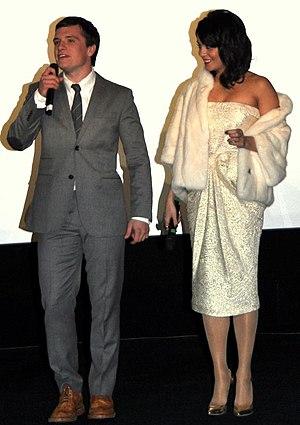
Vanessa Hudgens et Josh Hutcherson à l'avant-première parisienne de Voyage au centre de la terre 2
Voyage au centre de la Terre 2 : L’Île mystérieuse ou Le 2ᵉ Voyage : L’Île mystérieuse au Québec est un film d'aventure fantastique américain réalisé par Brad Peyton, sorti en 2012.